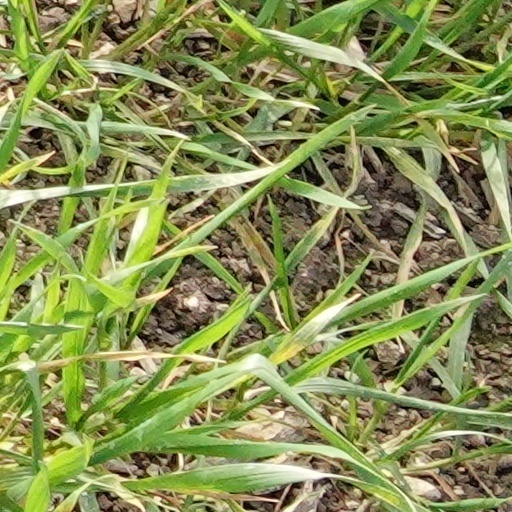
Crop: wheat